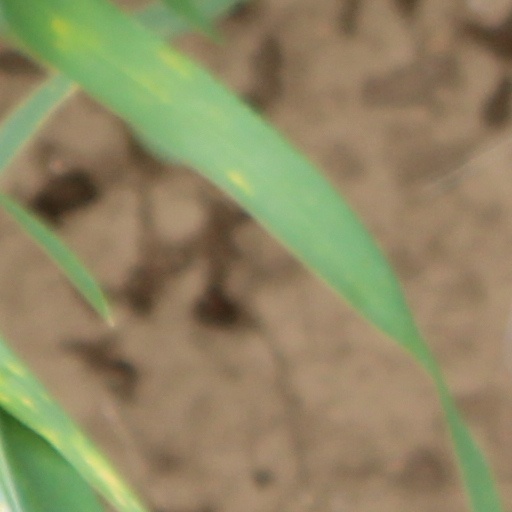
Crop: wheat